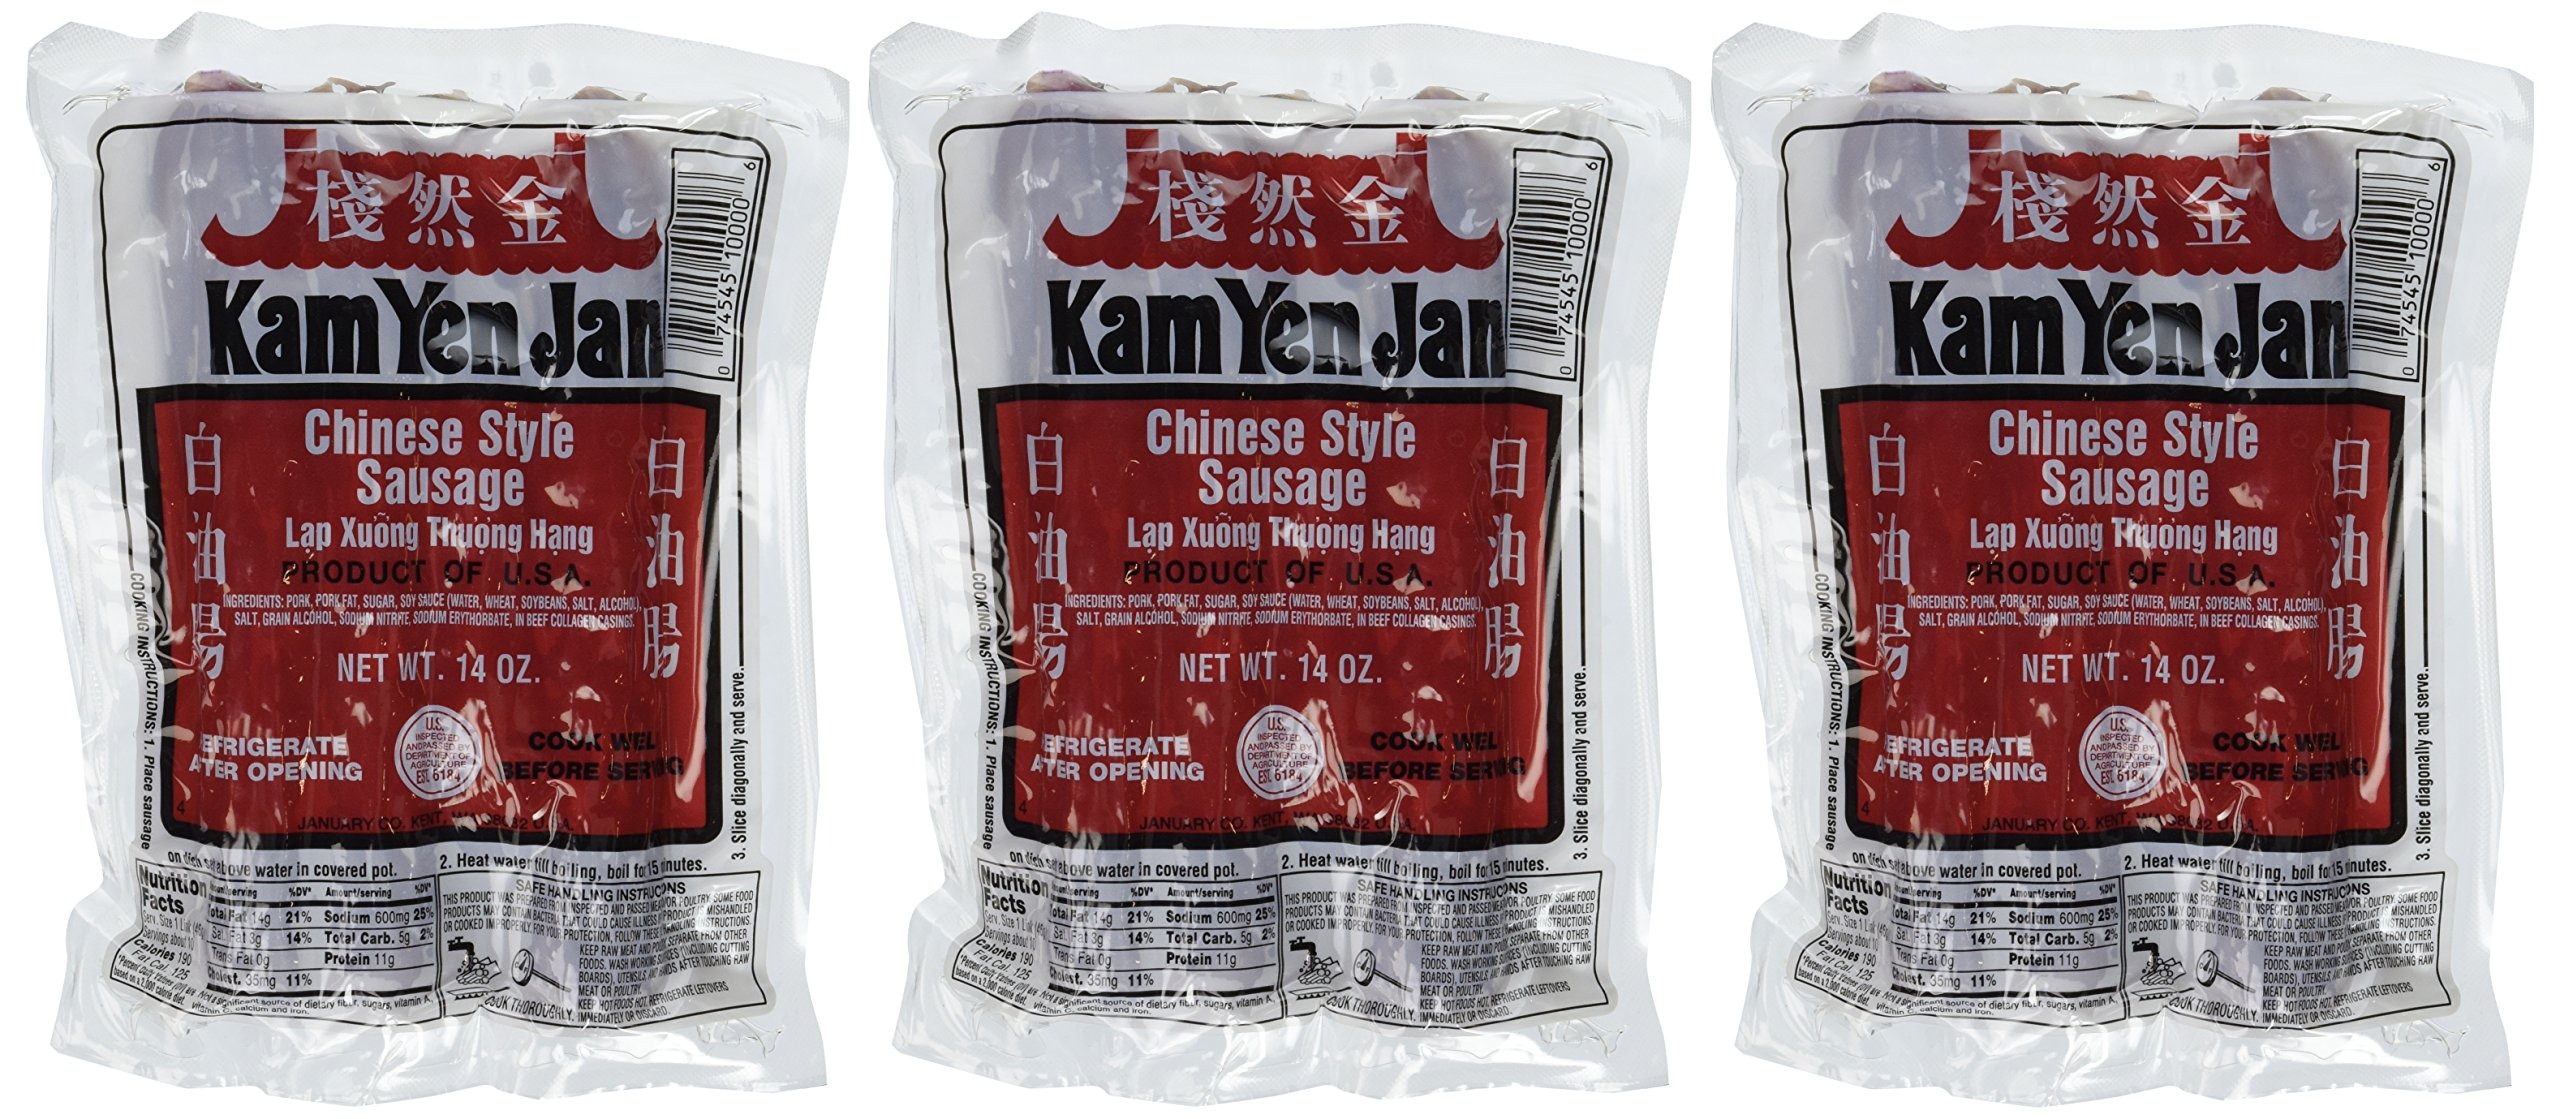
Item Name: Chinese Style Sausage - 14oz by Kam Yen Jan.
Product Description: Kam Yen Jan Chinese Style Sausage in 14oz (400g) pack. Cooked well before serving. Refrigerated after opening. USDA Approved - inspected and passed by department agriculture Est 6184. Product of USA.Lap Xuong Thuong Hang.
Value: 42.0
Unit: ounce

Price: 6.47